Mount Gambier

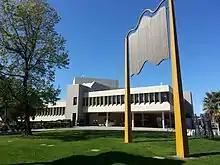
The City of Mount Gambier Council Chambers and offices

Mount Gambier's urban area is located mainly along the northern slopes and plain of a maar volcano of the same name, Mount Gambier. Comprising several craters, it is part of the Newer Volcanics Province complex of volcanoes. One of these contains a huge lake of high-quality artesian drinking water which changes colour with the seasons. In winter, it is a steel grey and then changes to a spectacular cobalt blue in the summer, giving rise to its name, Blue Lake.